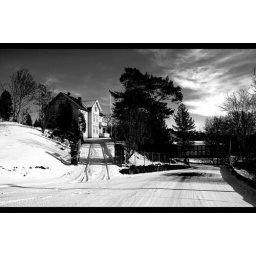
a house in a hill